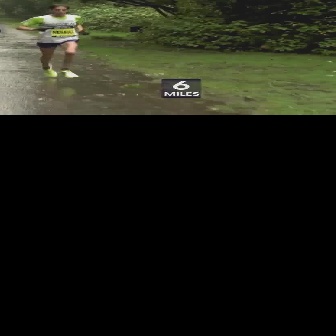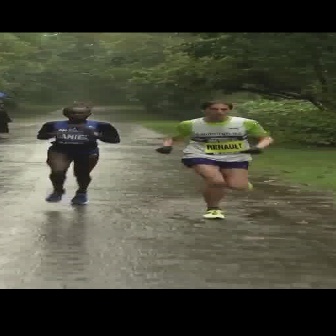
  Please identify the target specified by the bounding box [14,3,89,78] in the first image and locate it in the second image. Return the coordinates in [x_min,y_min,x_max,y_max] format.
Answer: [154,100,274,220]